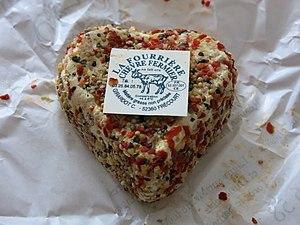
Fromage de chèvre fermier au lait cru ""La Fourrière"". Fromagerie Girardot. Frécourt, Haute-Marne."